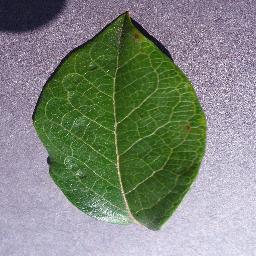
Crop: blueberry
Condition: healthy